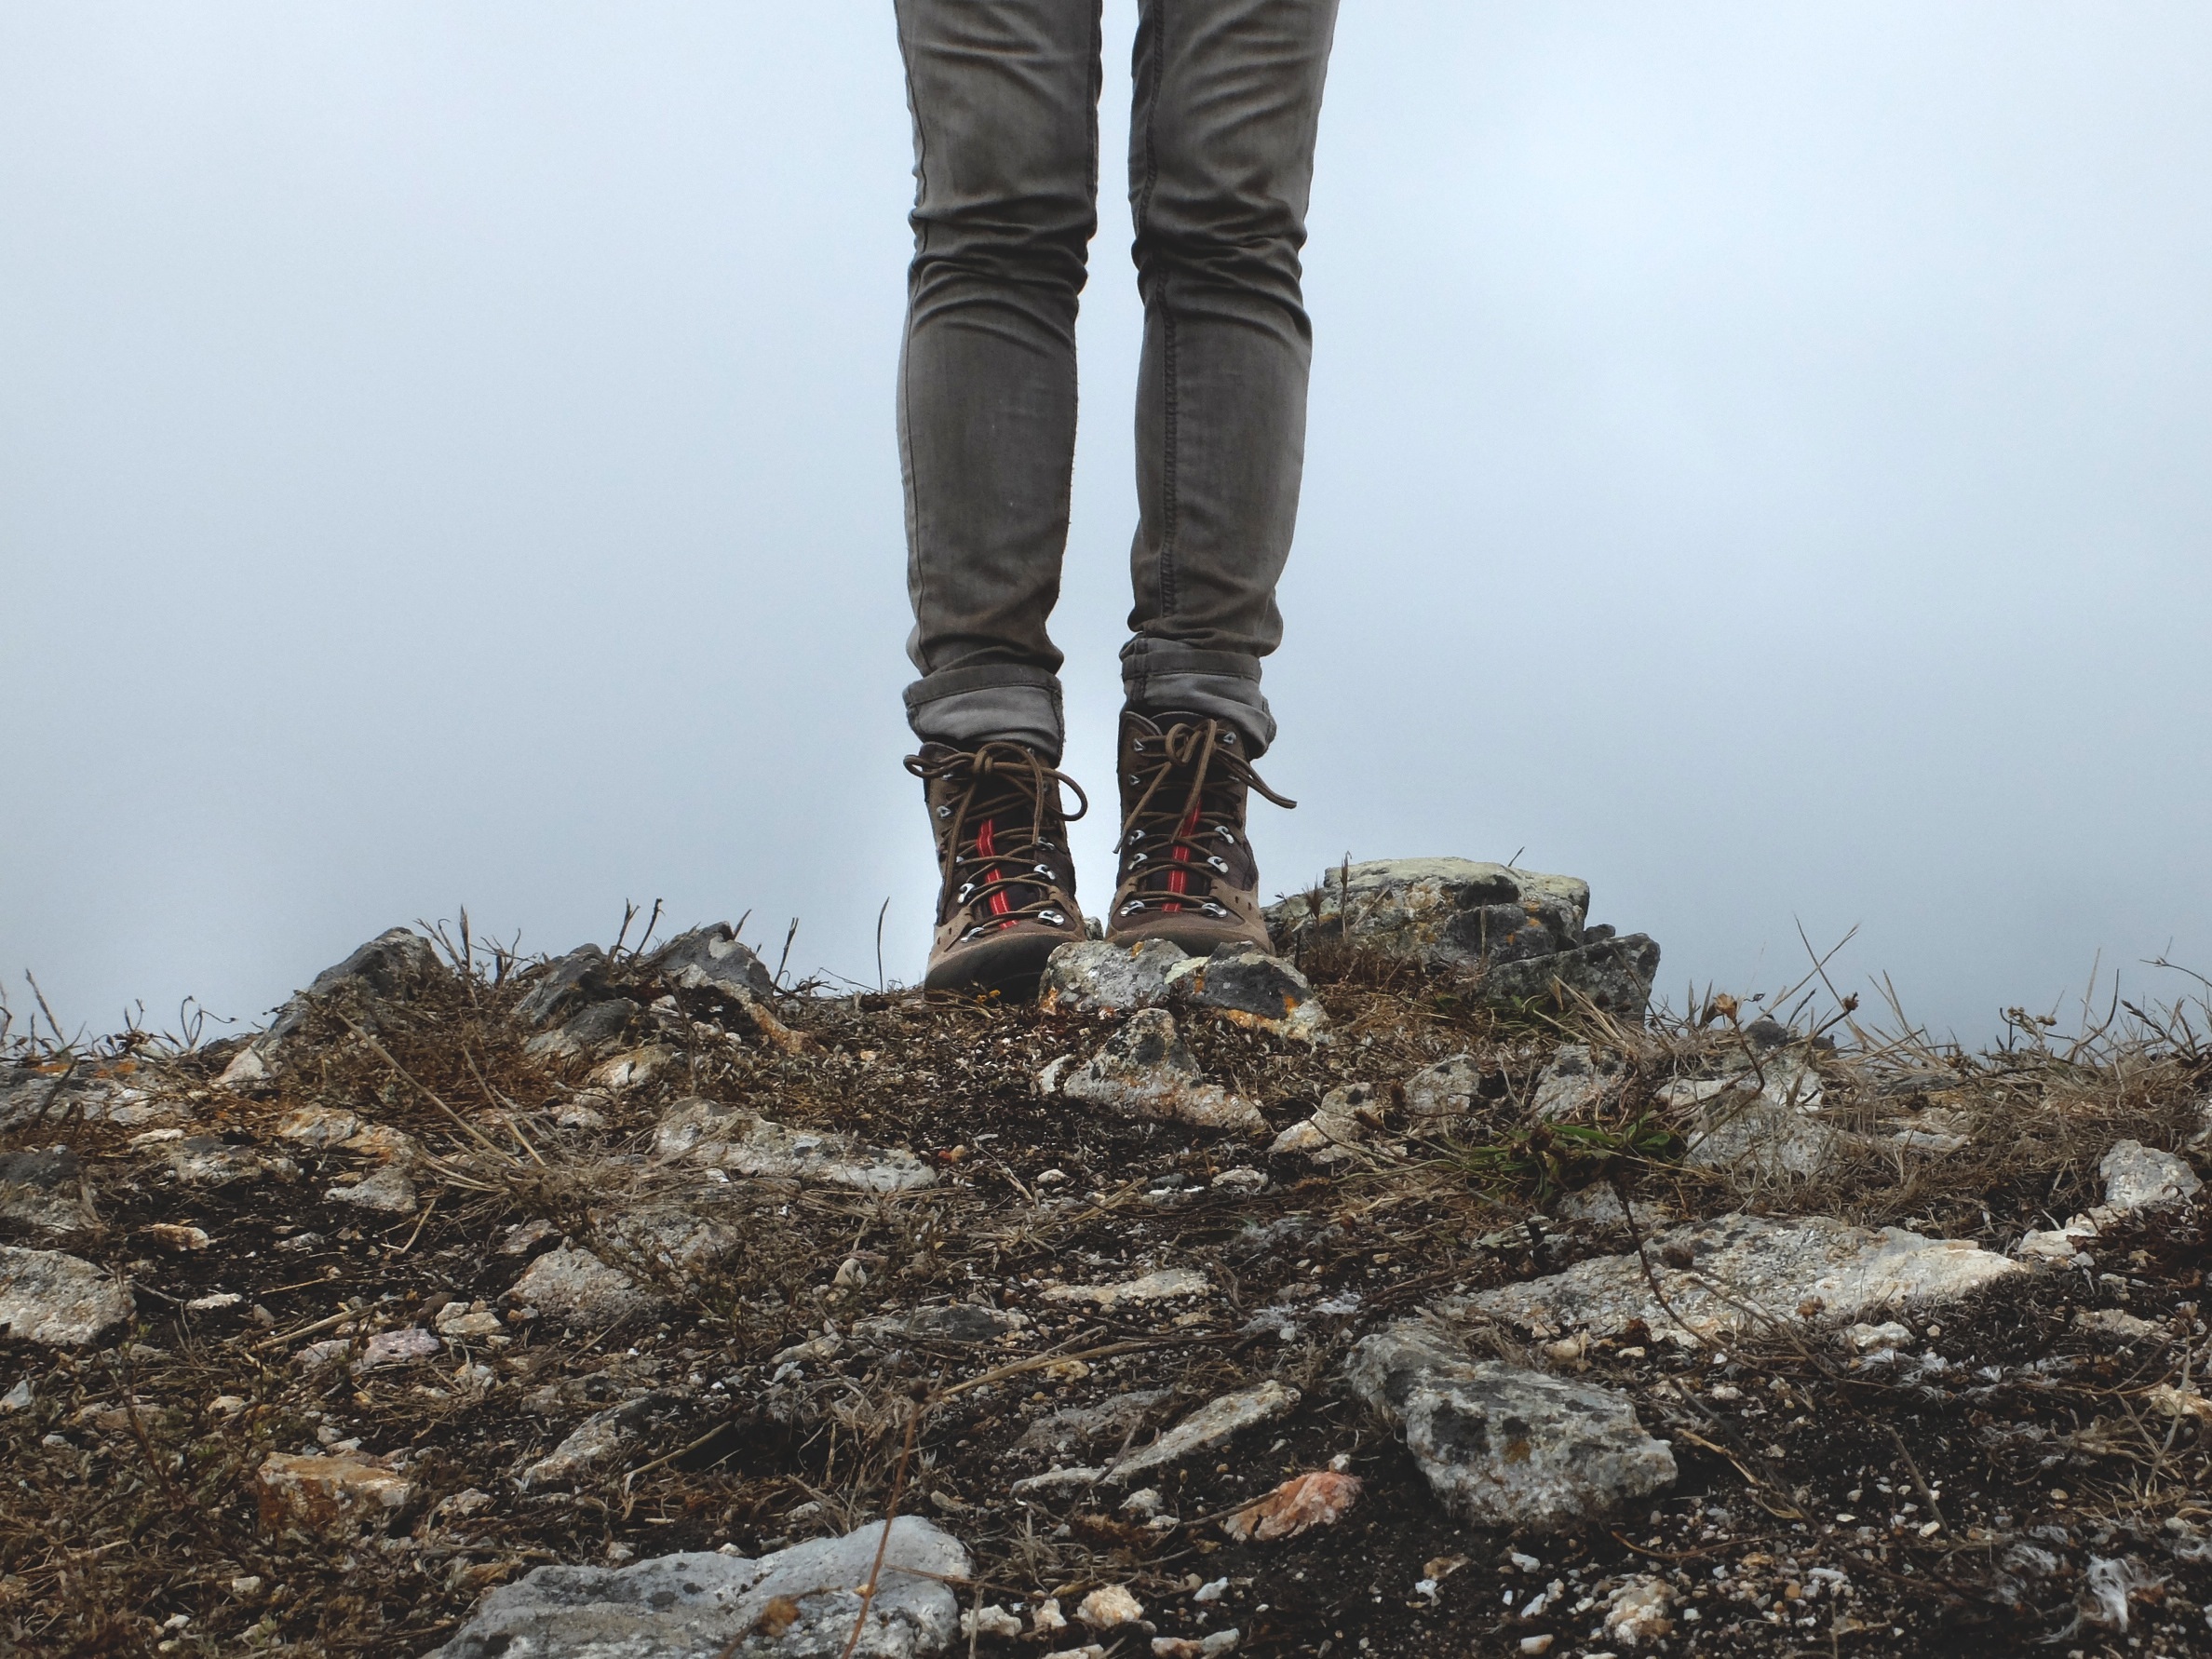
nature, walking, person, mountain, snow, winter, people, hiking, ground, adventure, travel, walk, trek, jeans, hike, dirt, soil, grunge, ridge, summit, activity, pants, rocks, outdoors, shoes, laces, trekking, legs, boots, footwear, pair, hiking boots, geological phenomenon